Mailüfterl

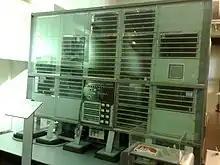
Today the is in the Technisches Museum Wien.

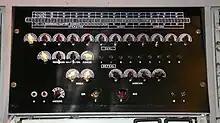
Mailüfterl Control Unit

Mailüfterl was built from May 1956 to May 1958 at the Vienna University of Technology by Heinz Zemanek.